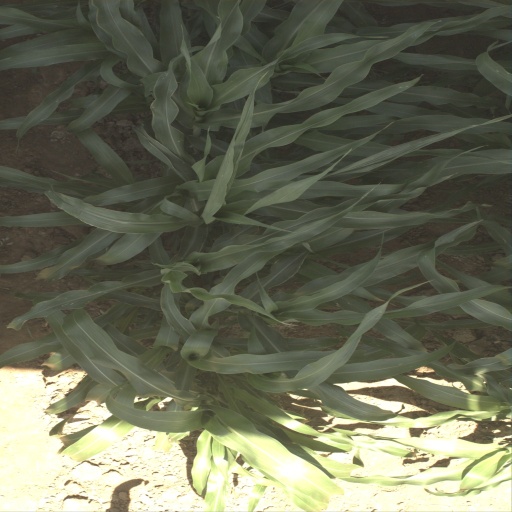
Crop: sorghum